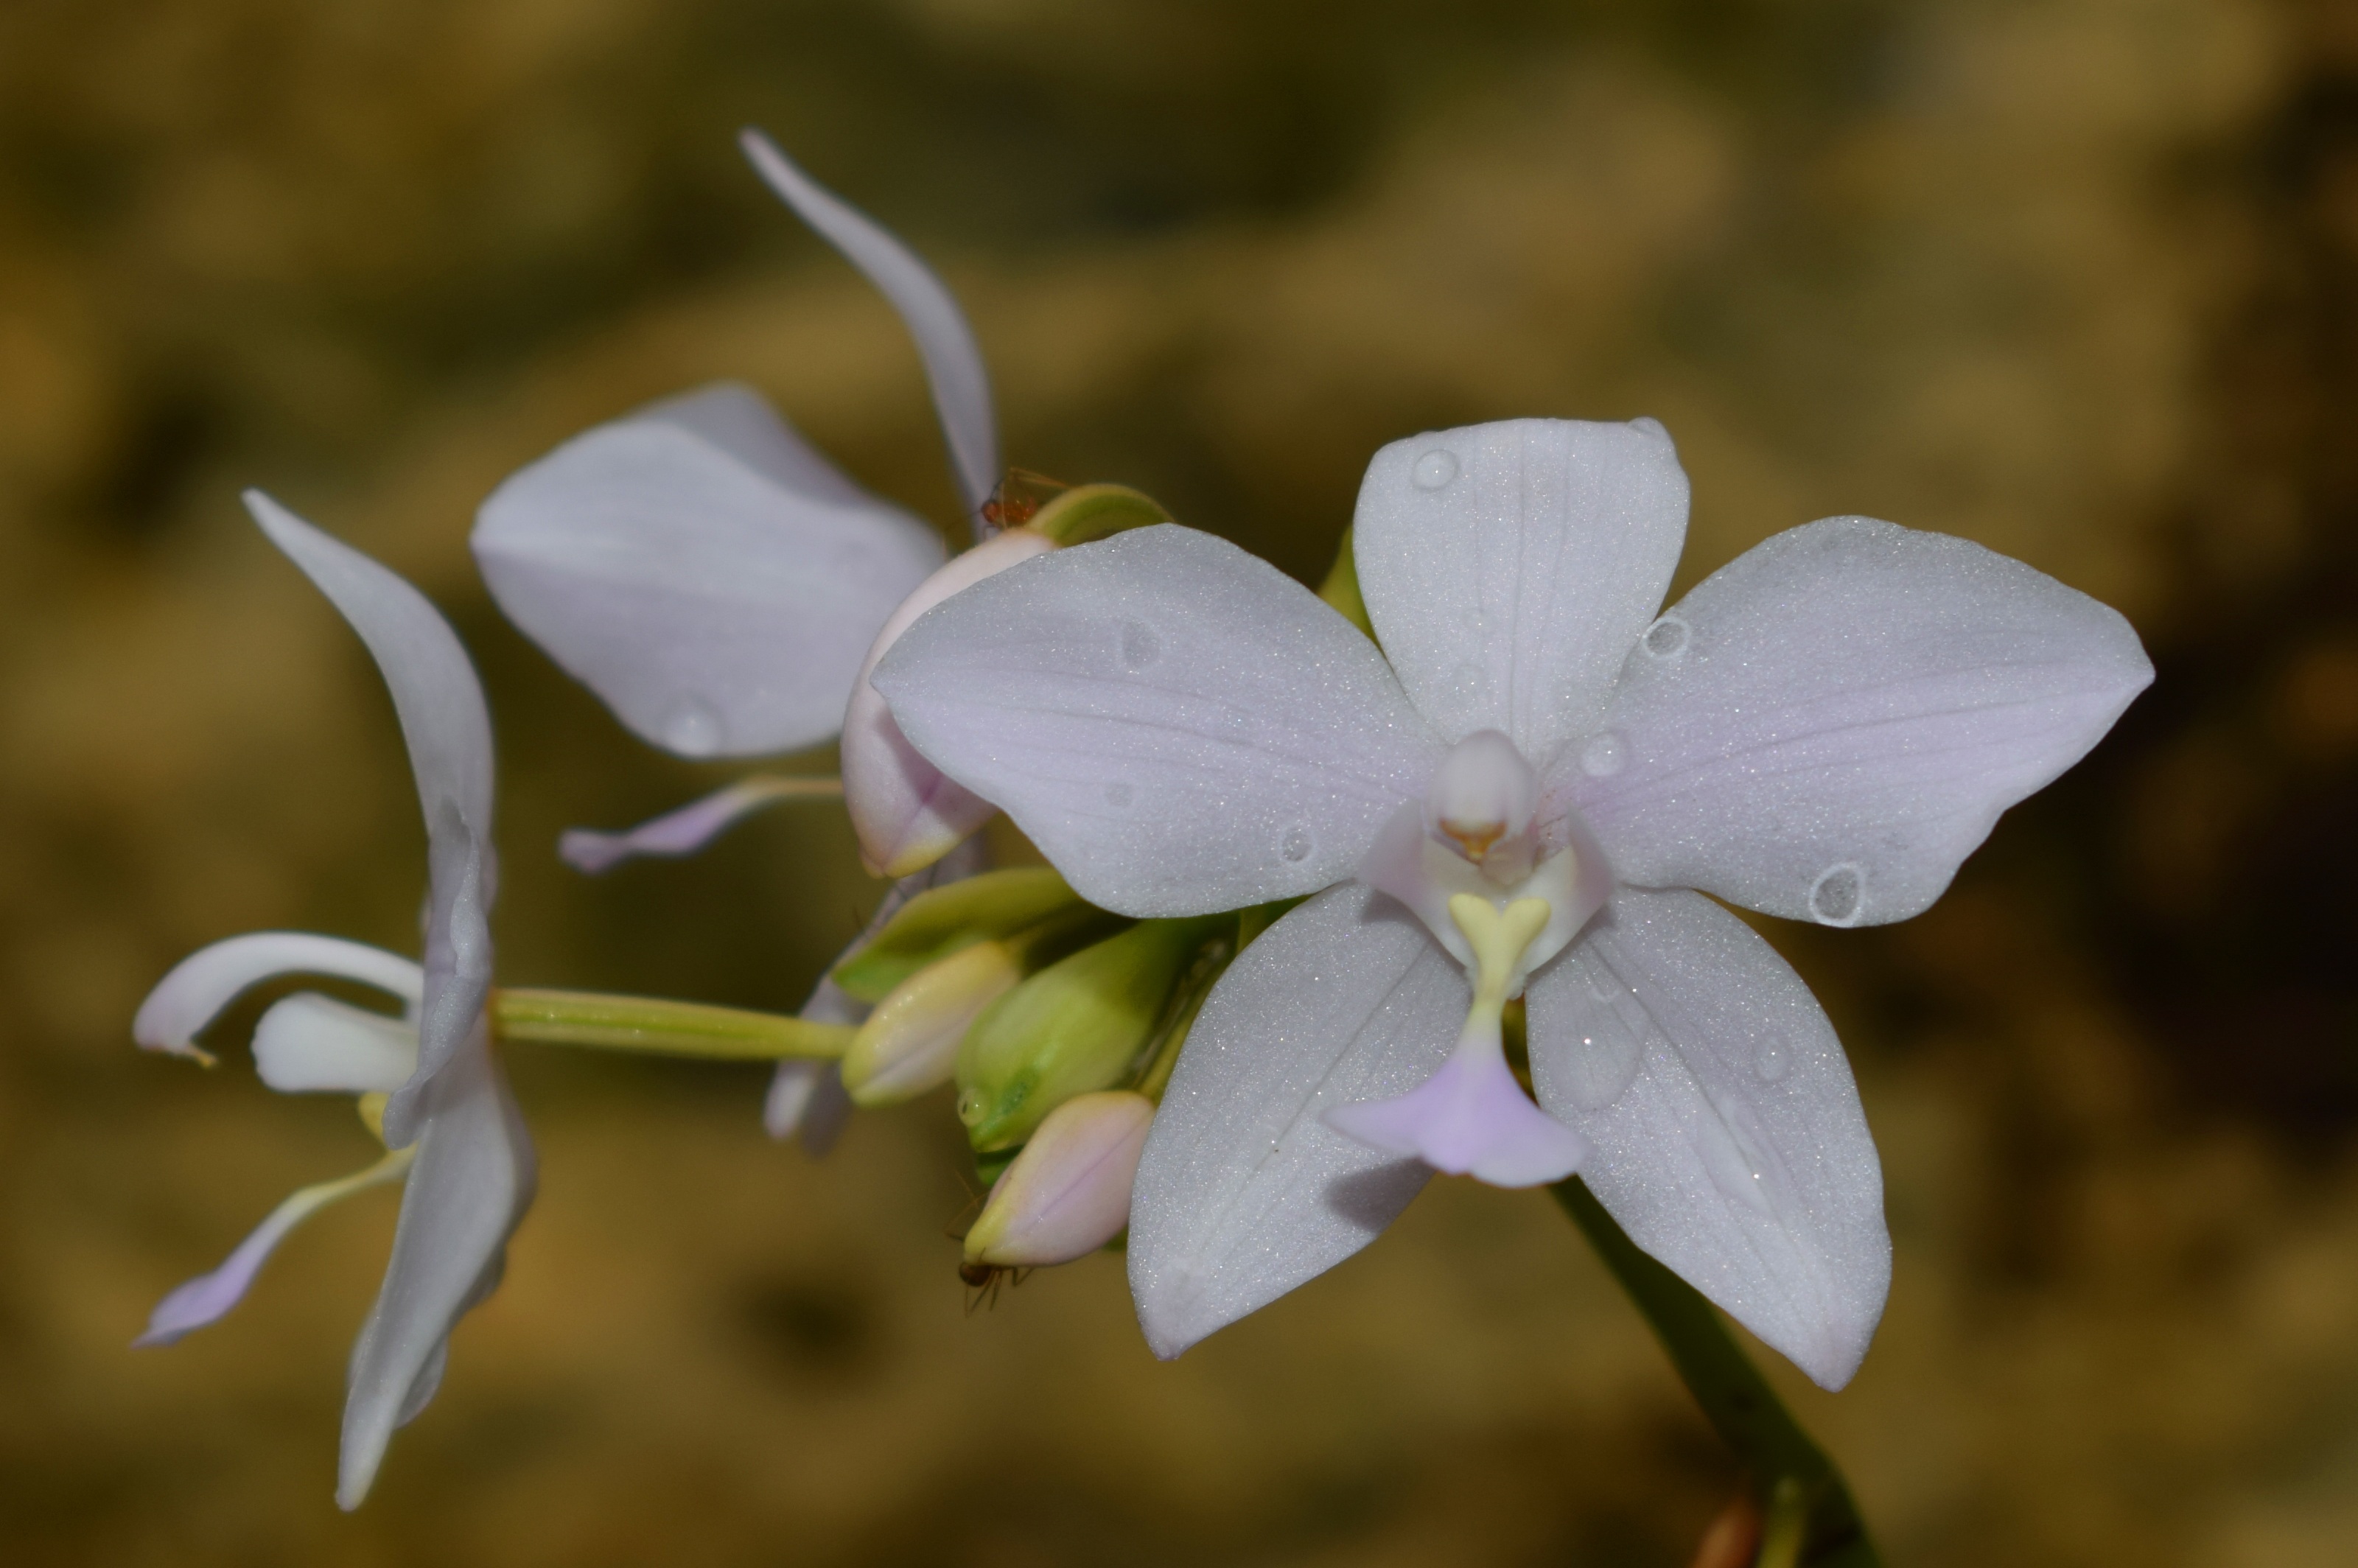
nature, blossom, plant, white, flower, petal, botany, garden, flora, botanical, white flower, florist, orchid, wildflower, close up, macro photography, flowering plant, cattleya, dendrobium, land plant, moth orchid, phalaenopsis equestris